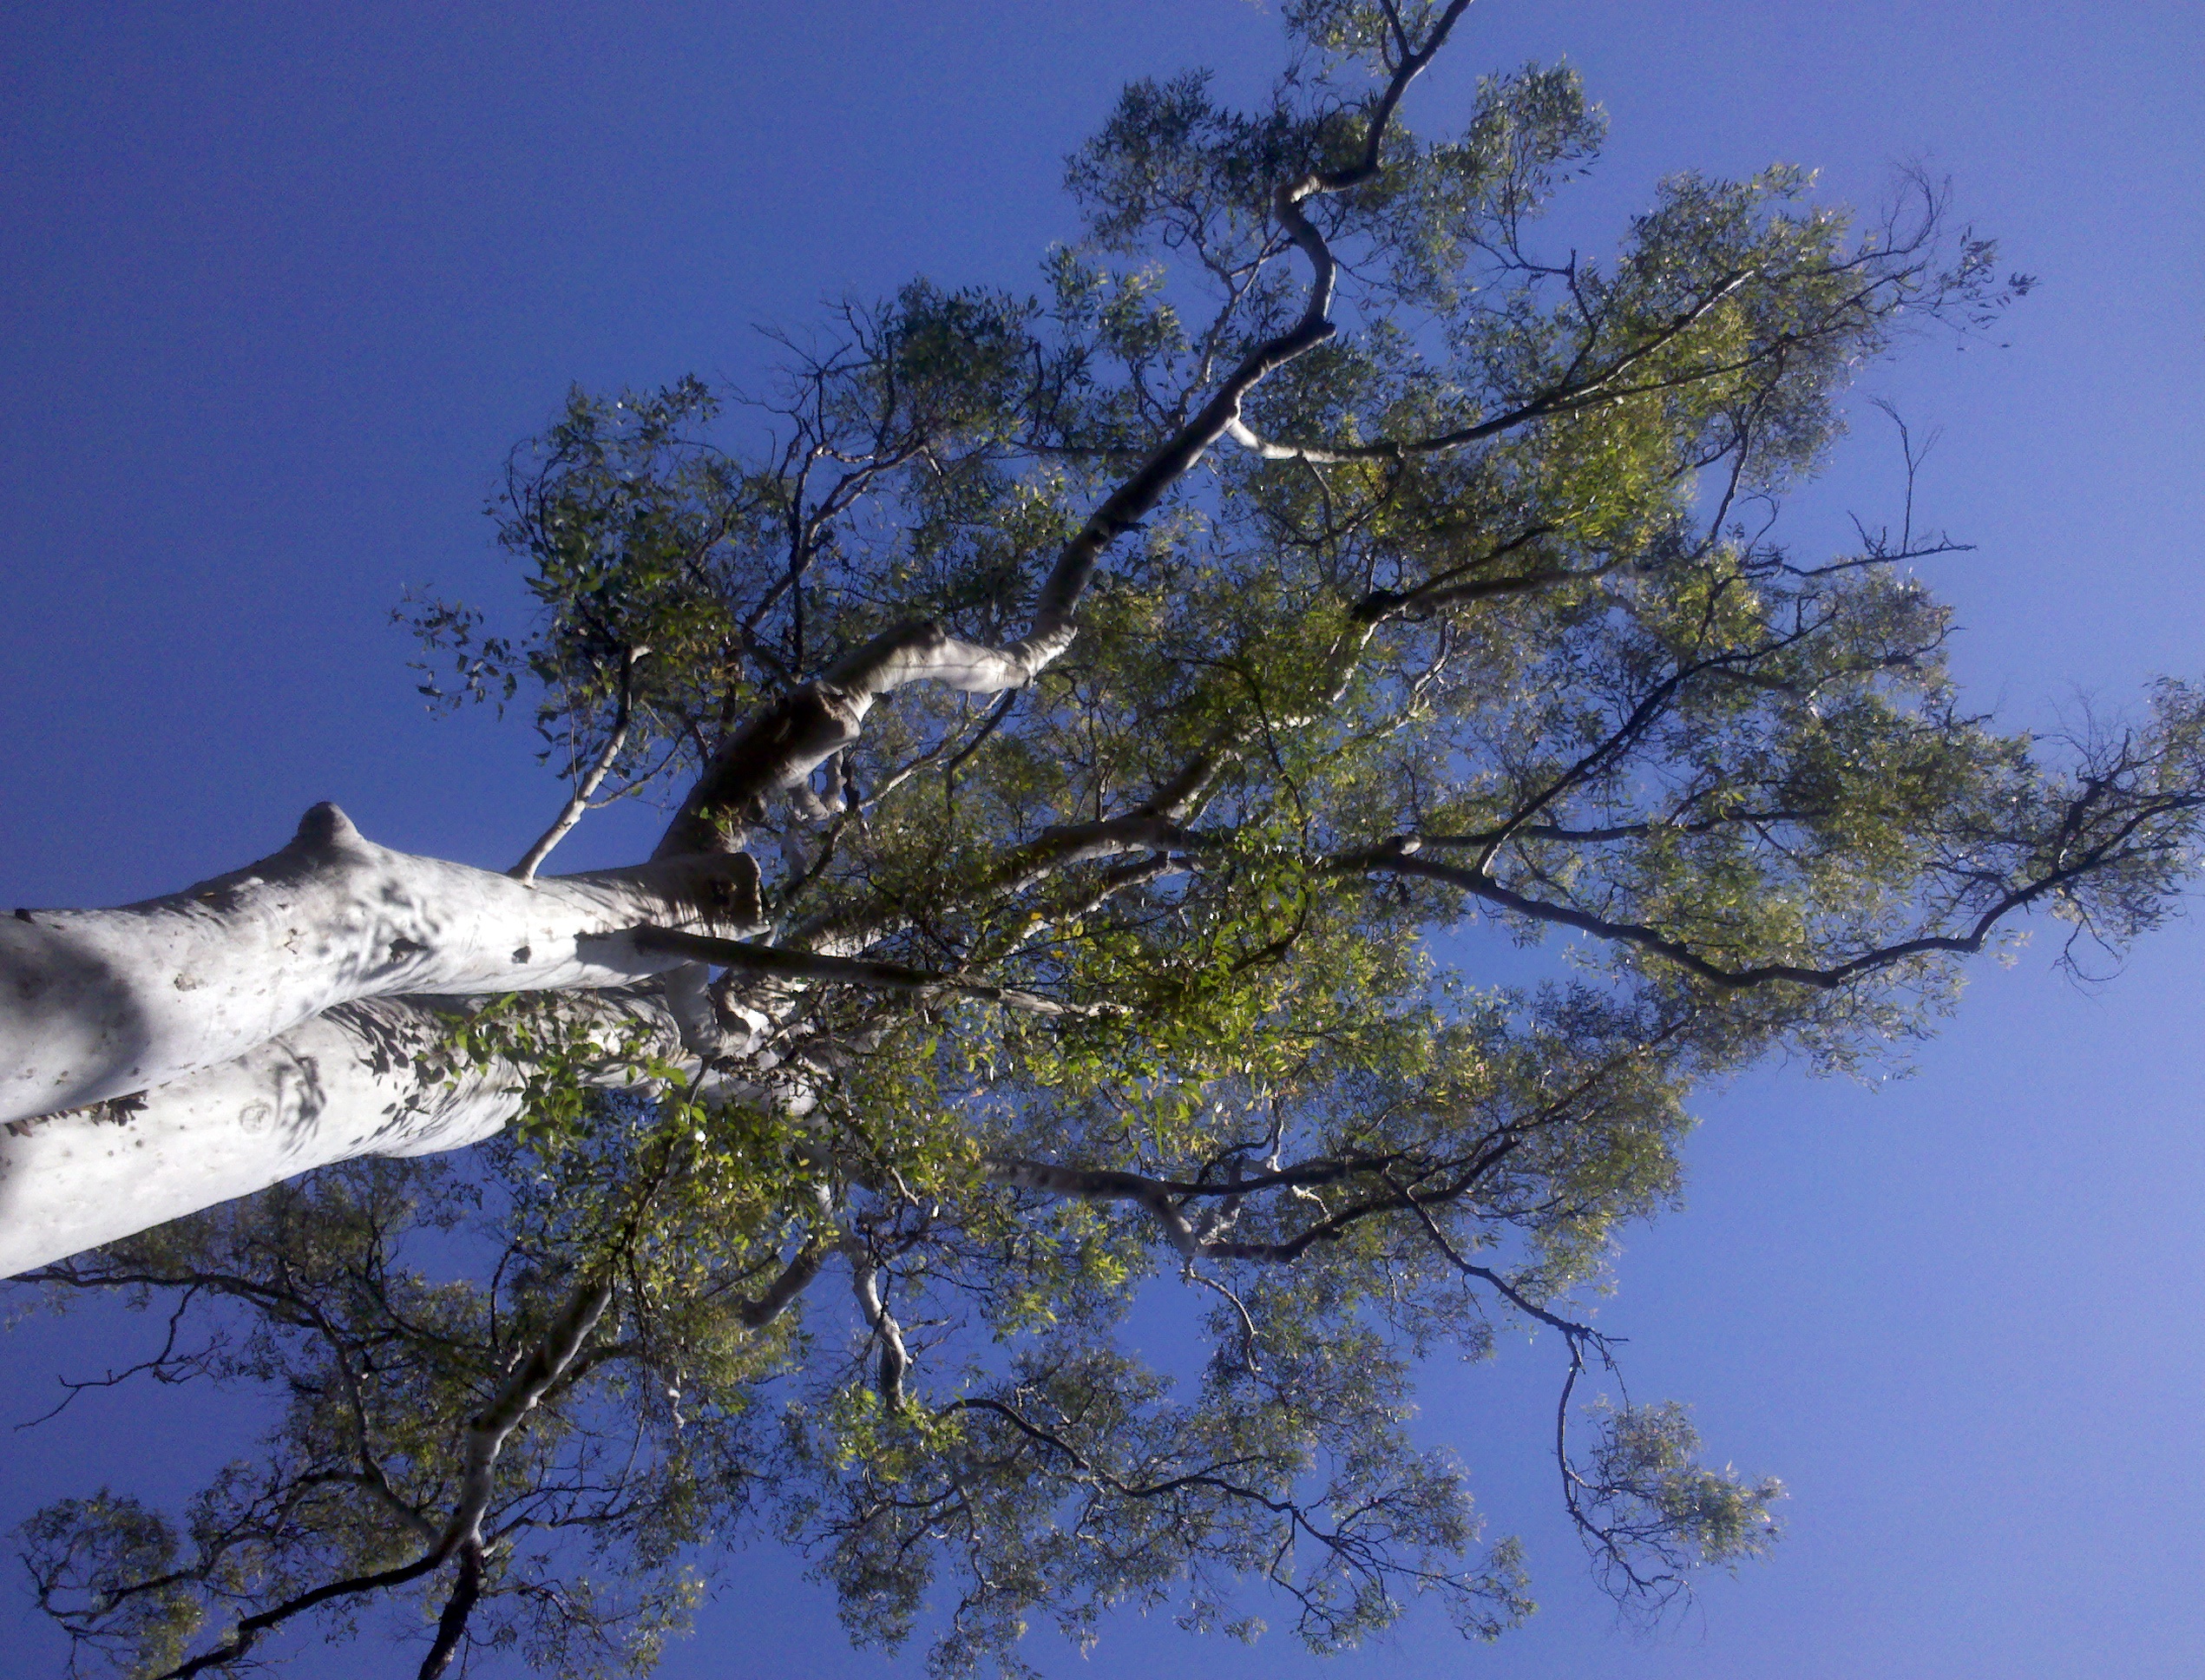
tree, branch, snow, winter, plant, sky, flower, season, larch, ecosystem, woody plant, land plant